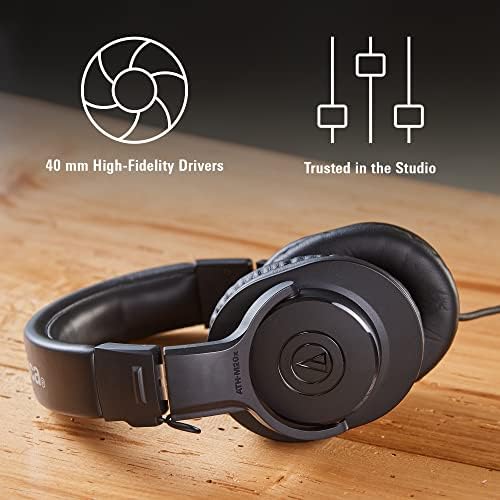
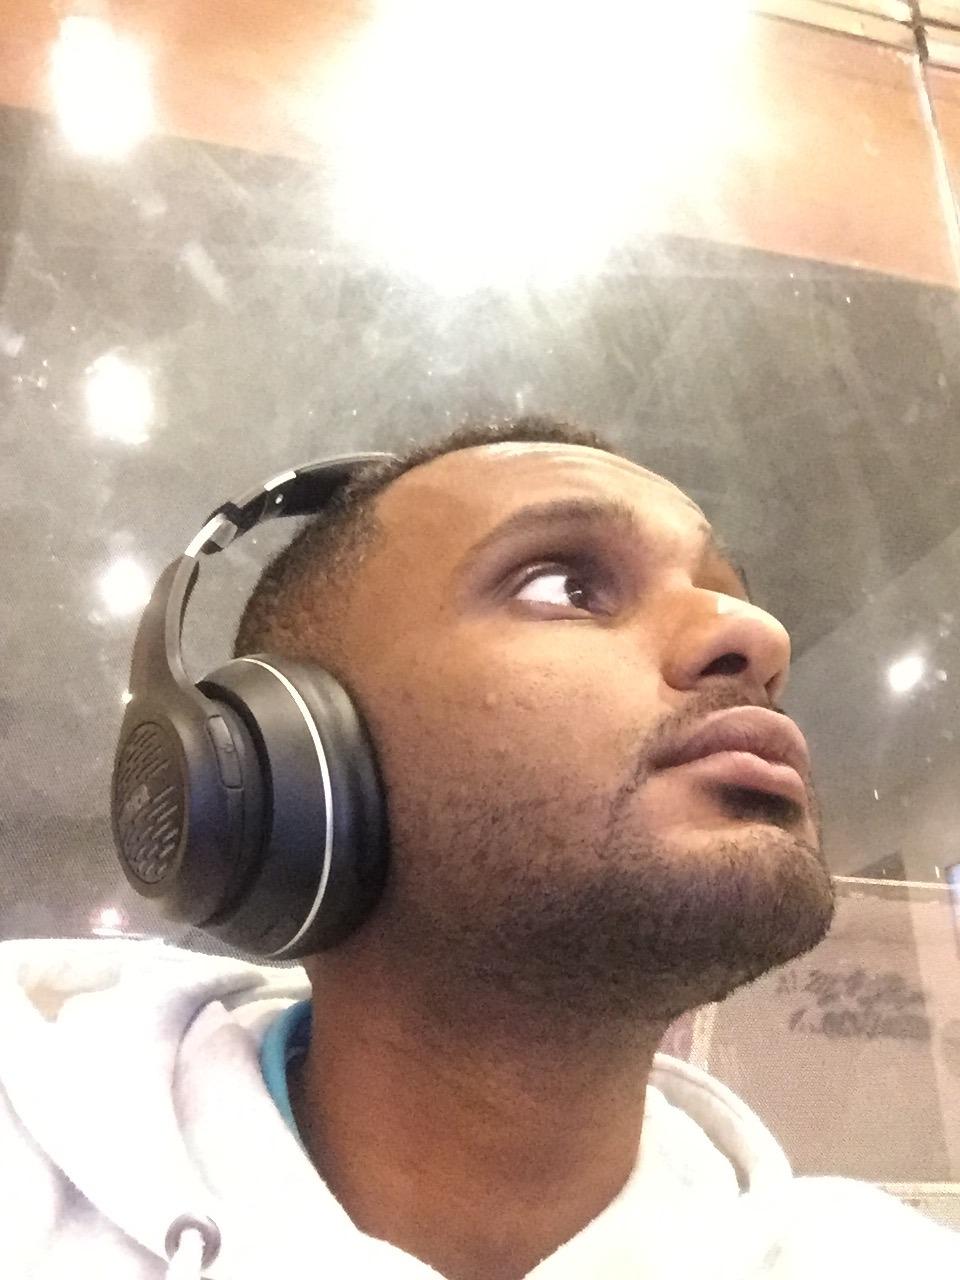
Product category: headphones
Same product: no